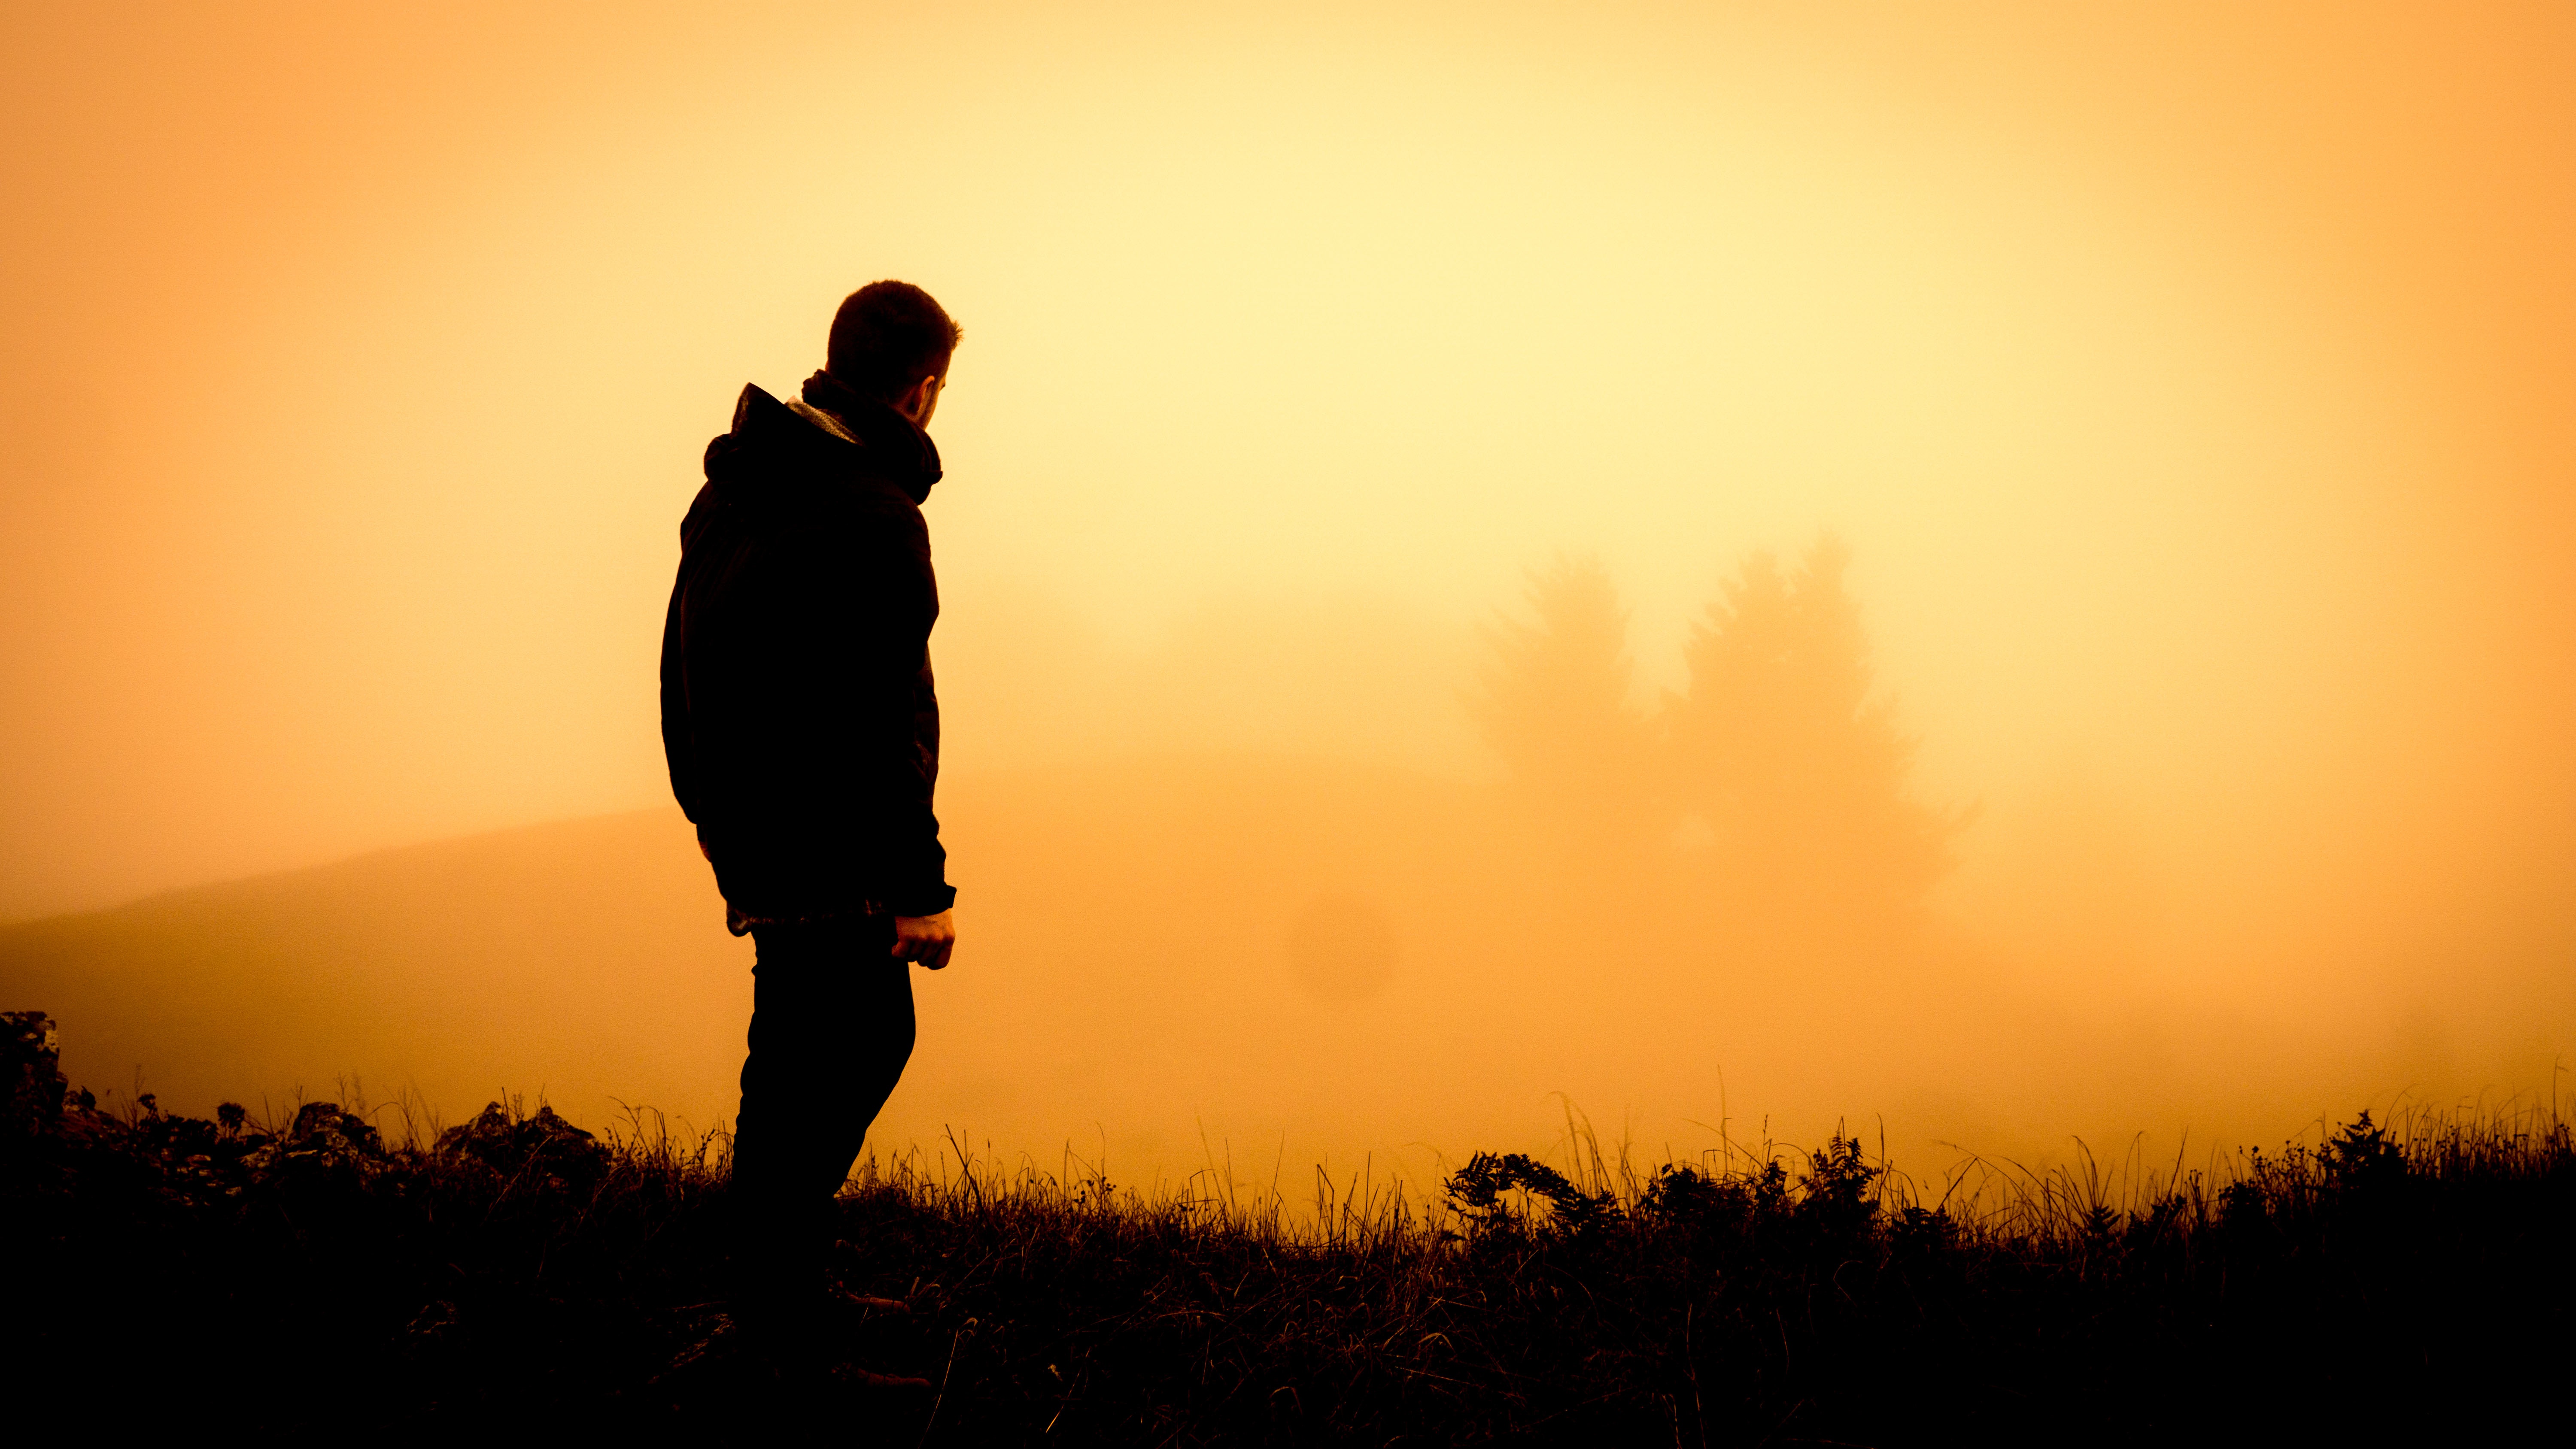
man, horizon, silhouette, sun, sunrise, sunset, sunlight, morning, dawn, male, guy, dusk, evening, orange, backlighting, atmospheric phenomenon